Great Basin National Park

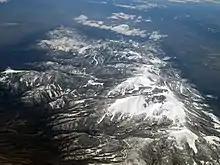
Great Basin National Park aerial view

Great Basin National Park is a national park of the United States located in White Pine County in east-central Nevada, near the Utah border. Established in 1986, the park is most commonly entered by way of Nevada State Route 488, which is connected to U.S. Routes 6 and 50 by Nevada State Route 487 via the small town of Baker, the closest settlement.